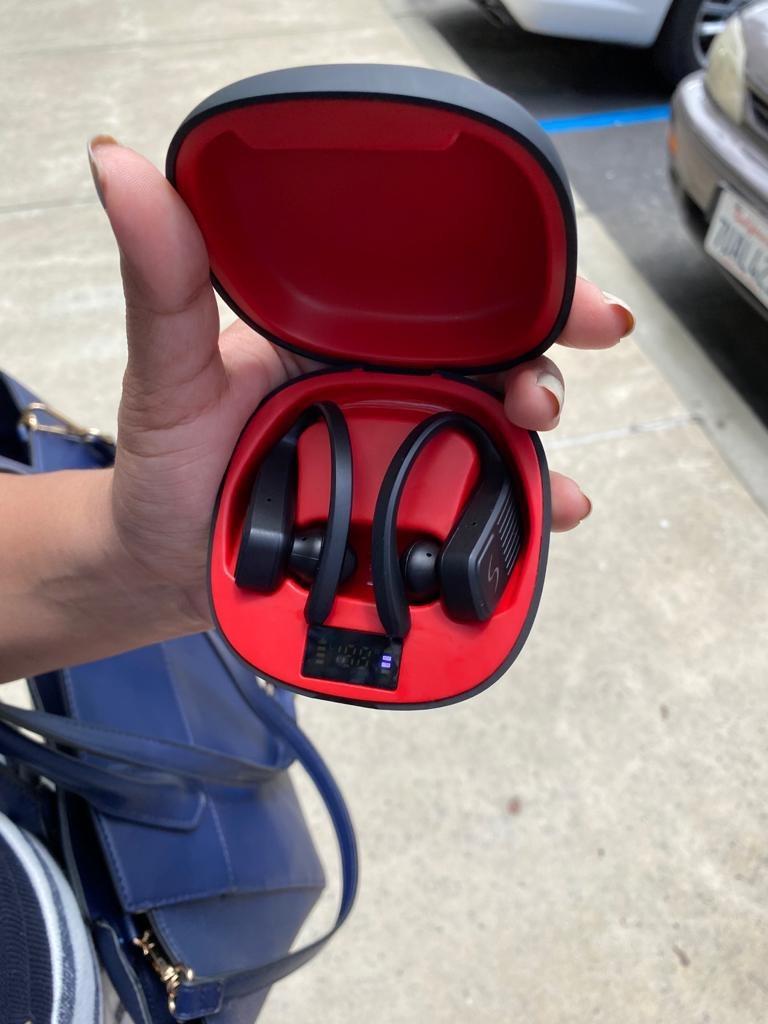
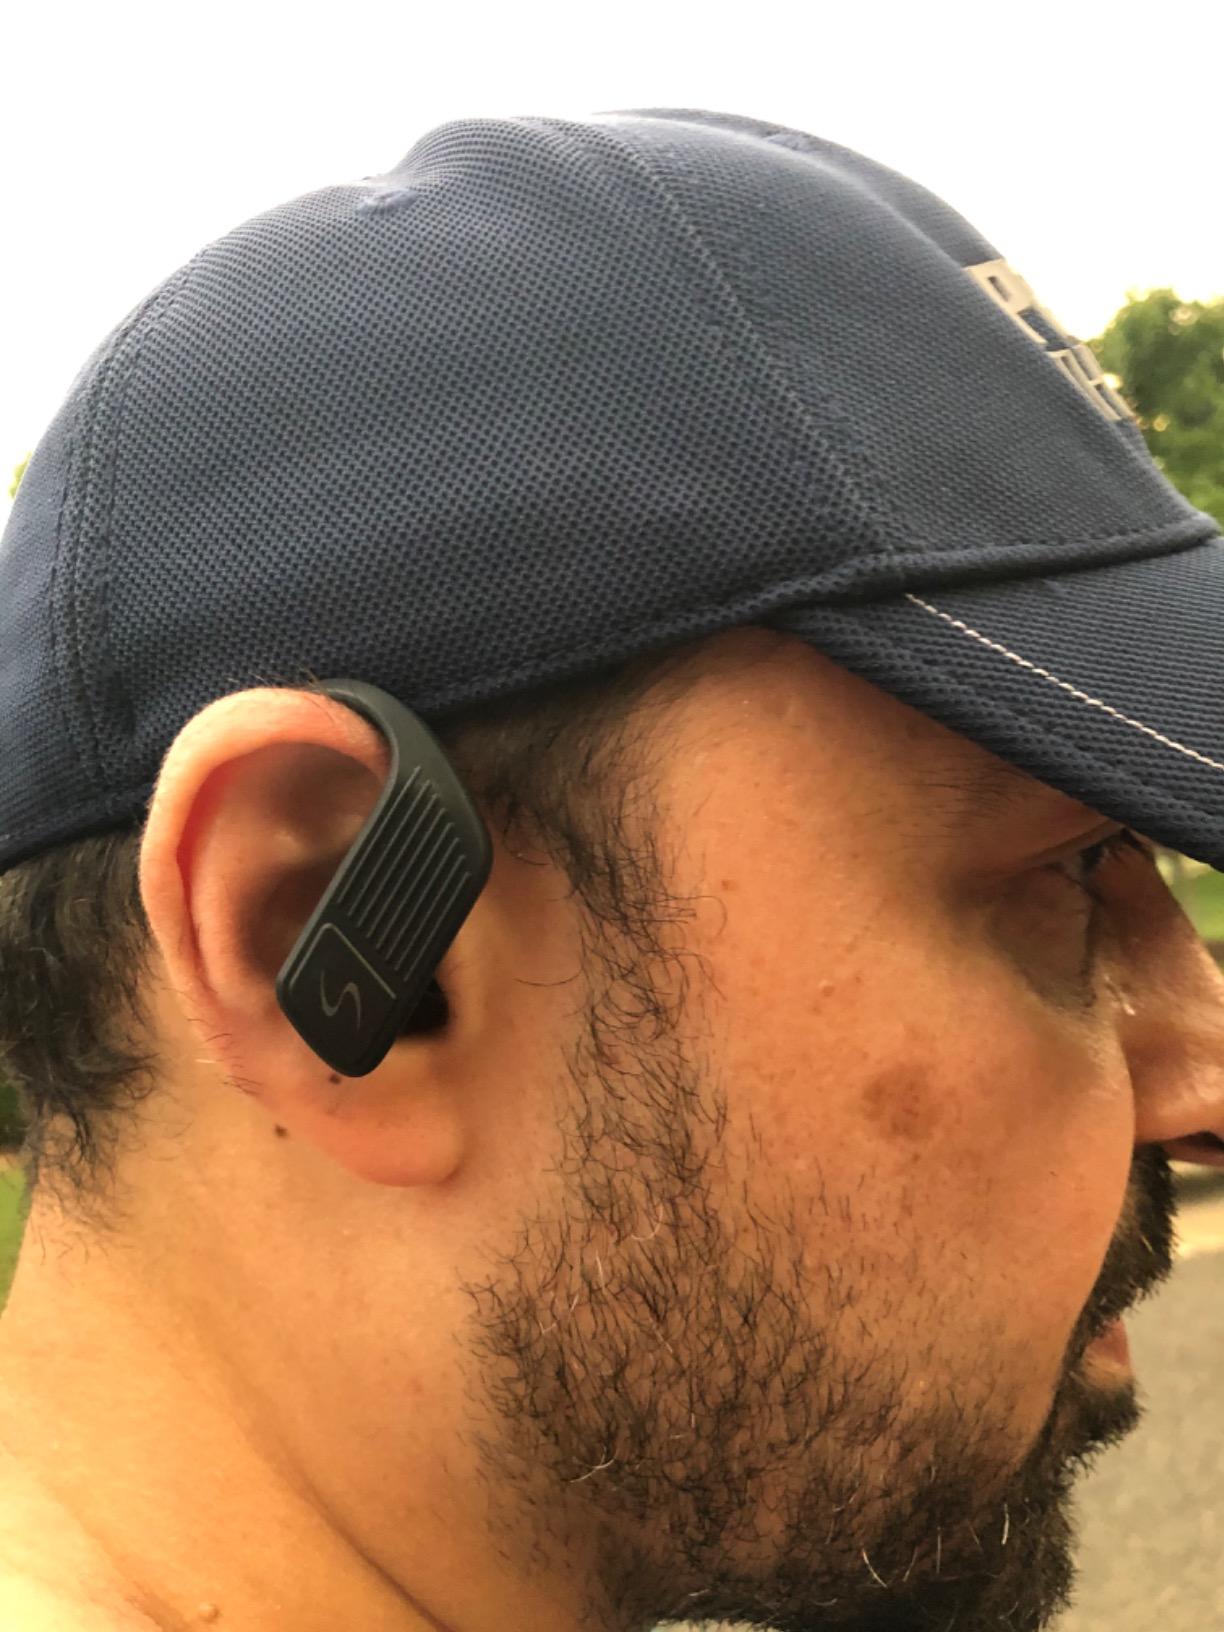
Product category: earbuds
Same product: yes